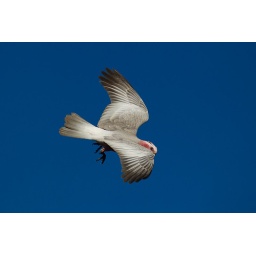
Galah flying against blue sky #27